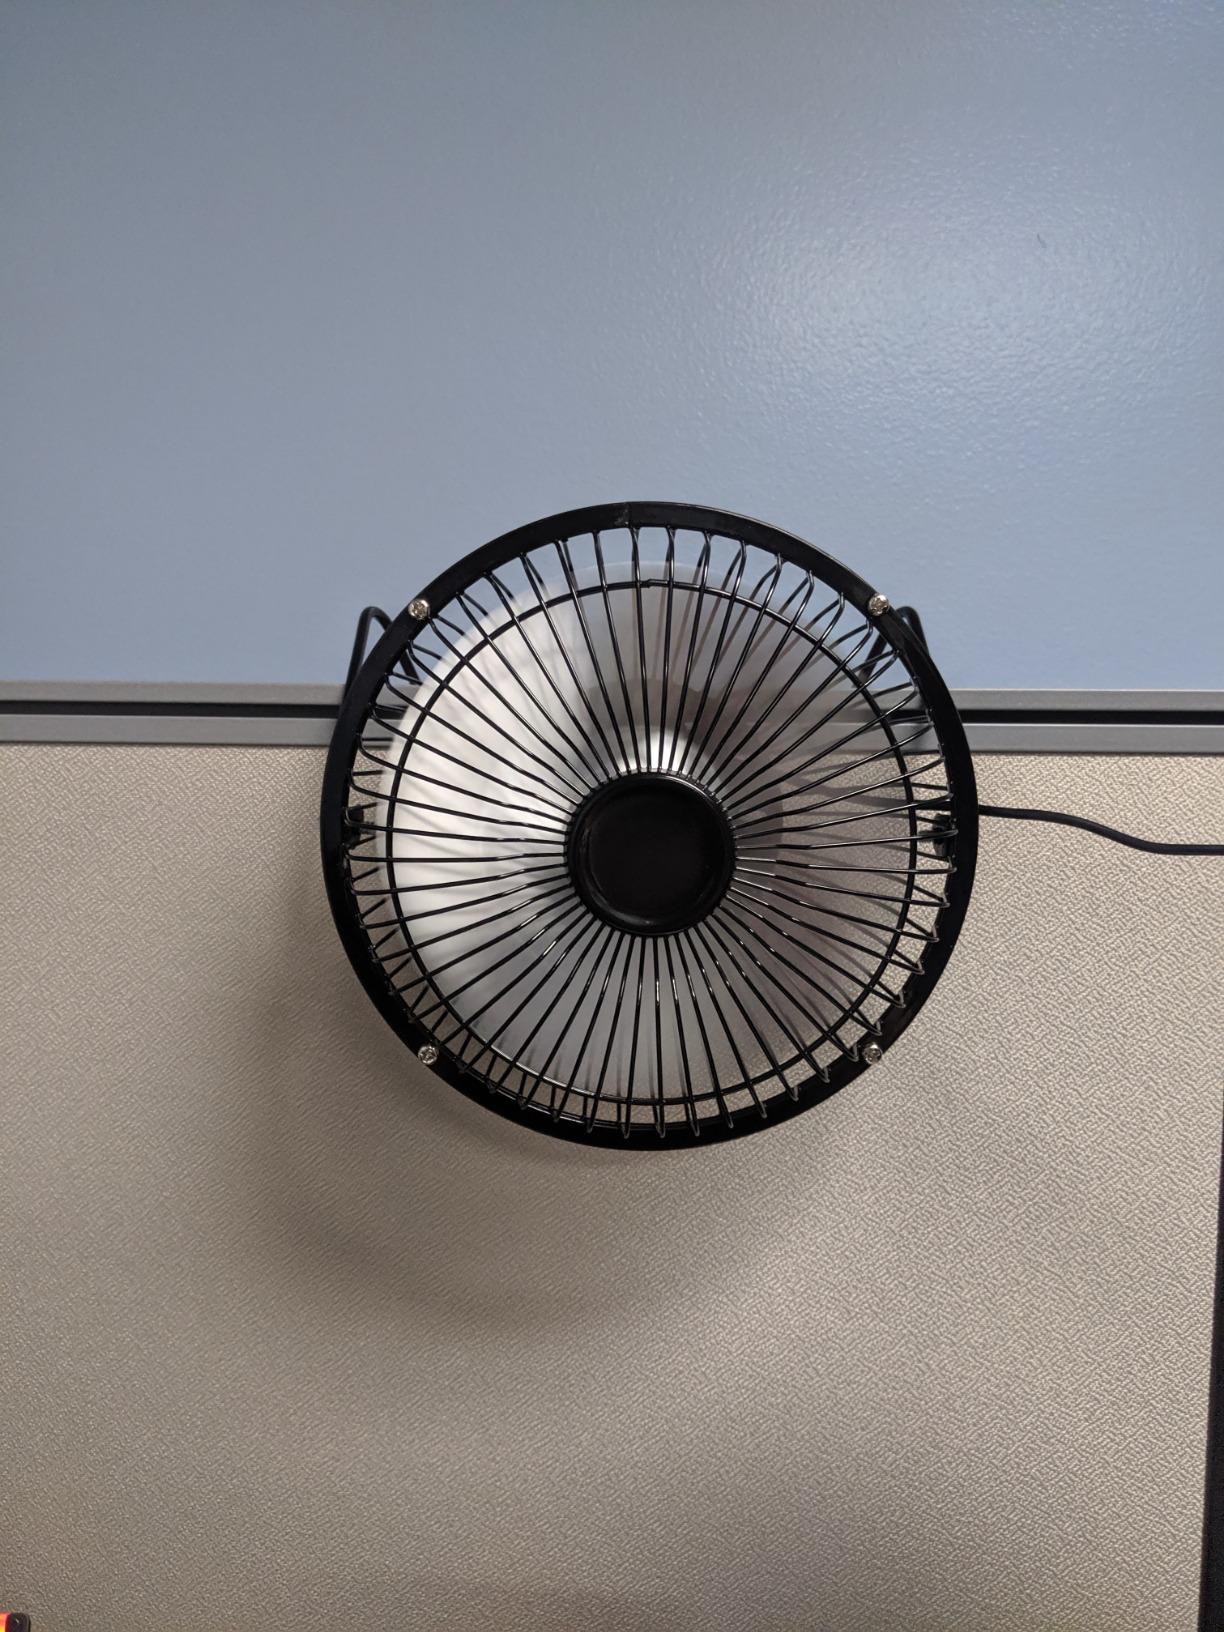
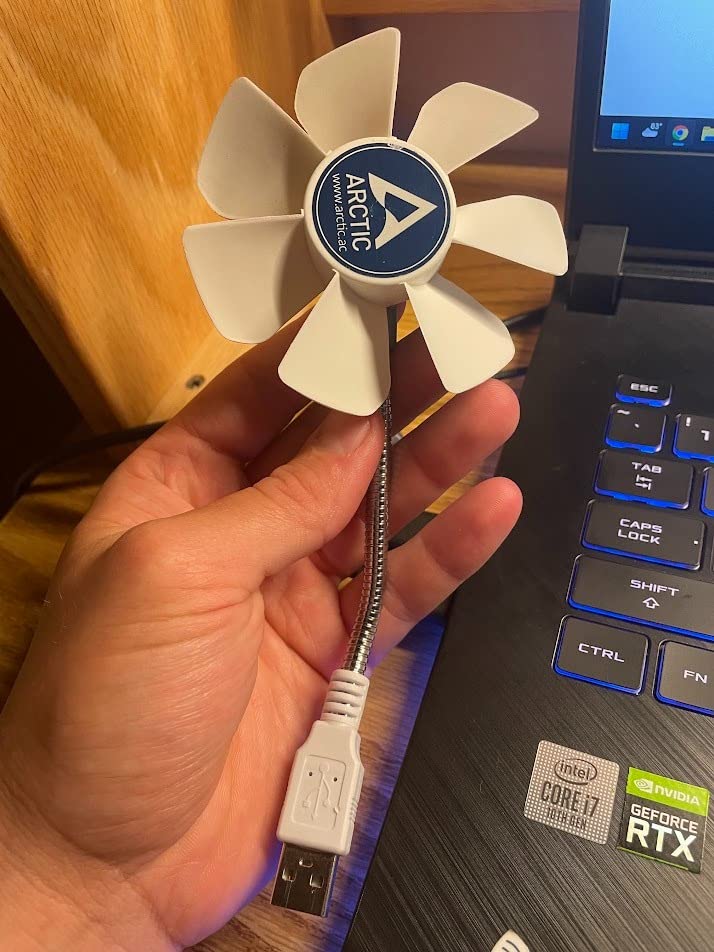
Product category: fan
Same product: no